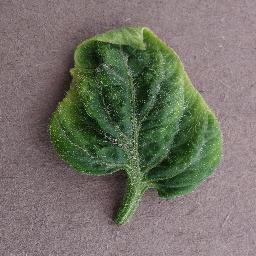
Label: Tomato___Tomato_Yellow_Leaf_Curl_Virus